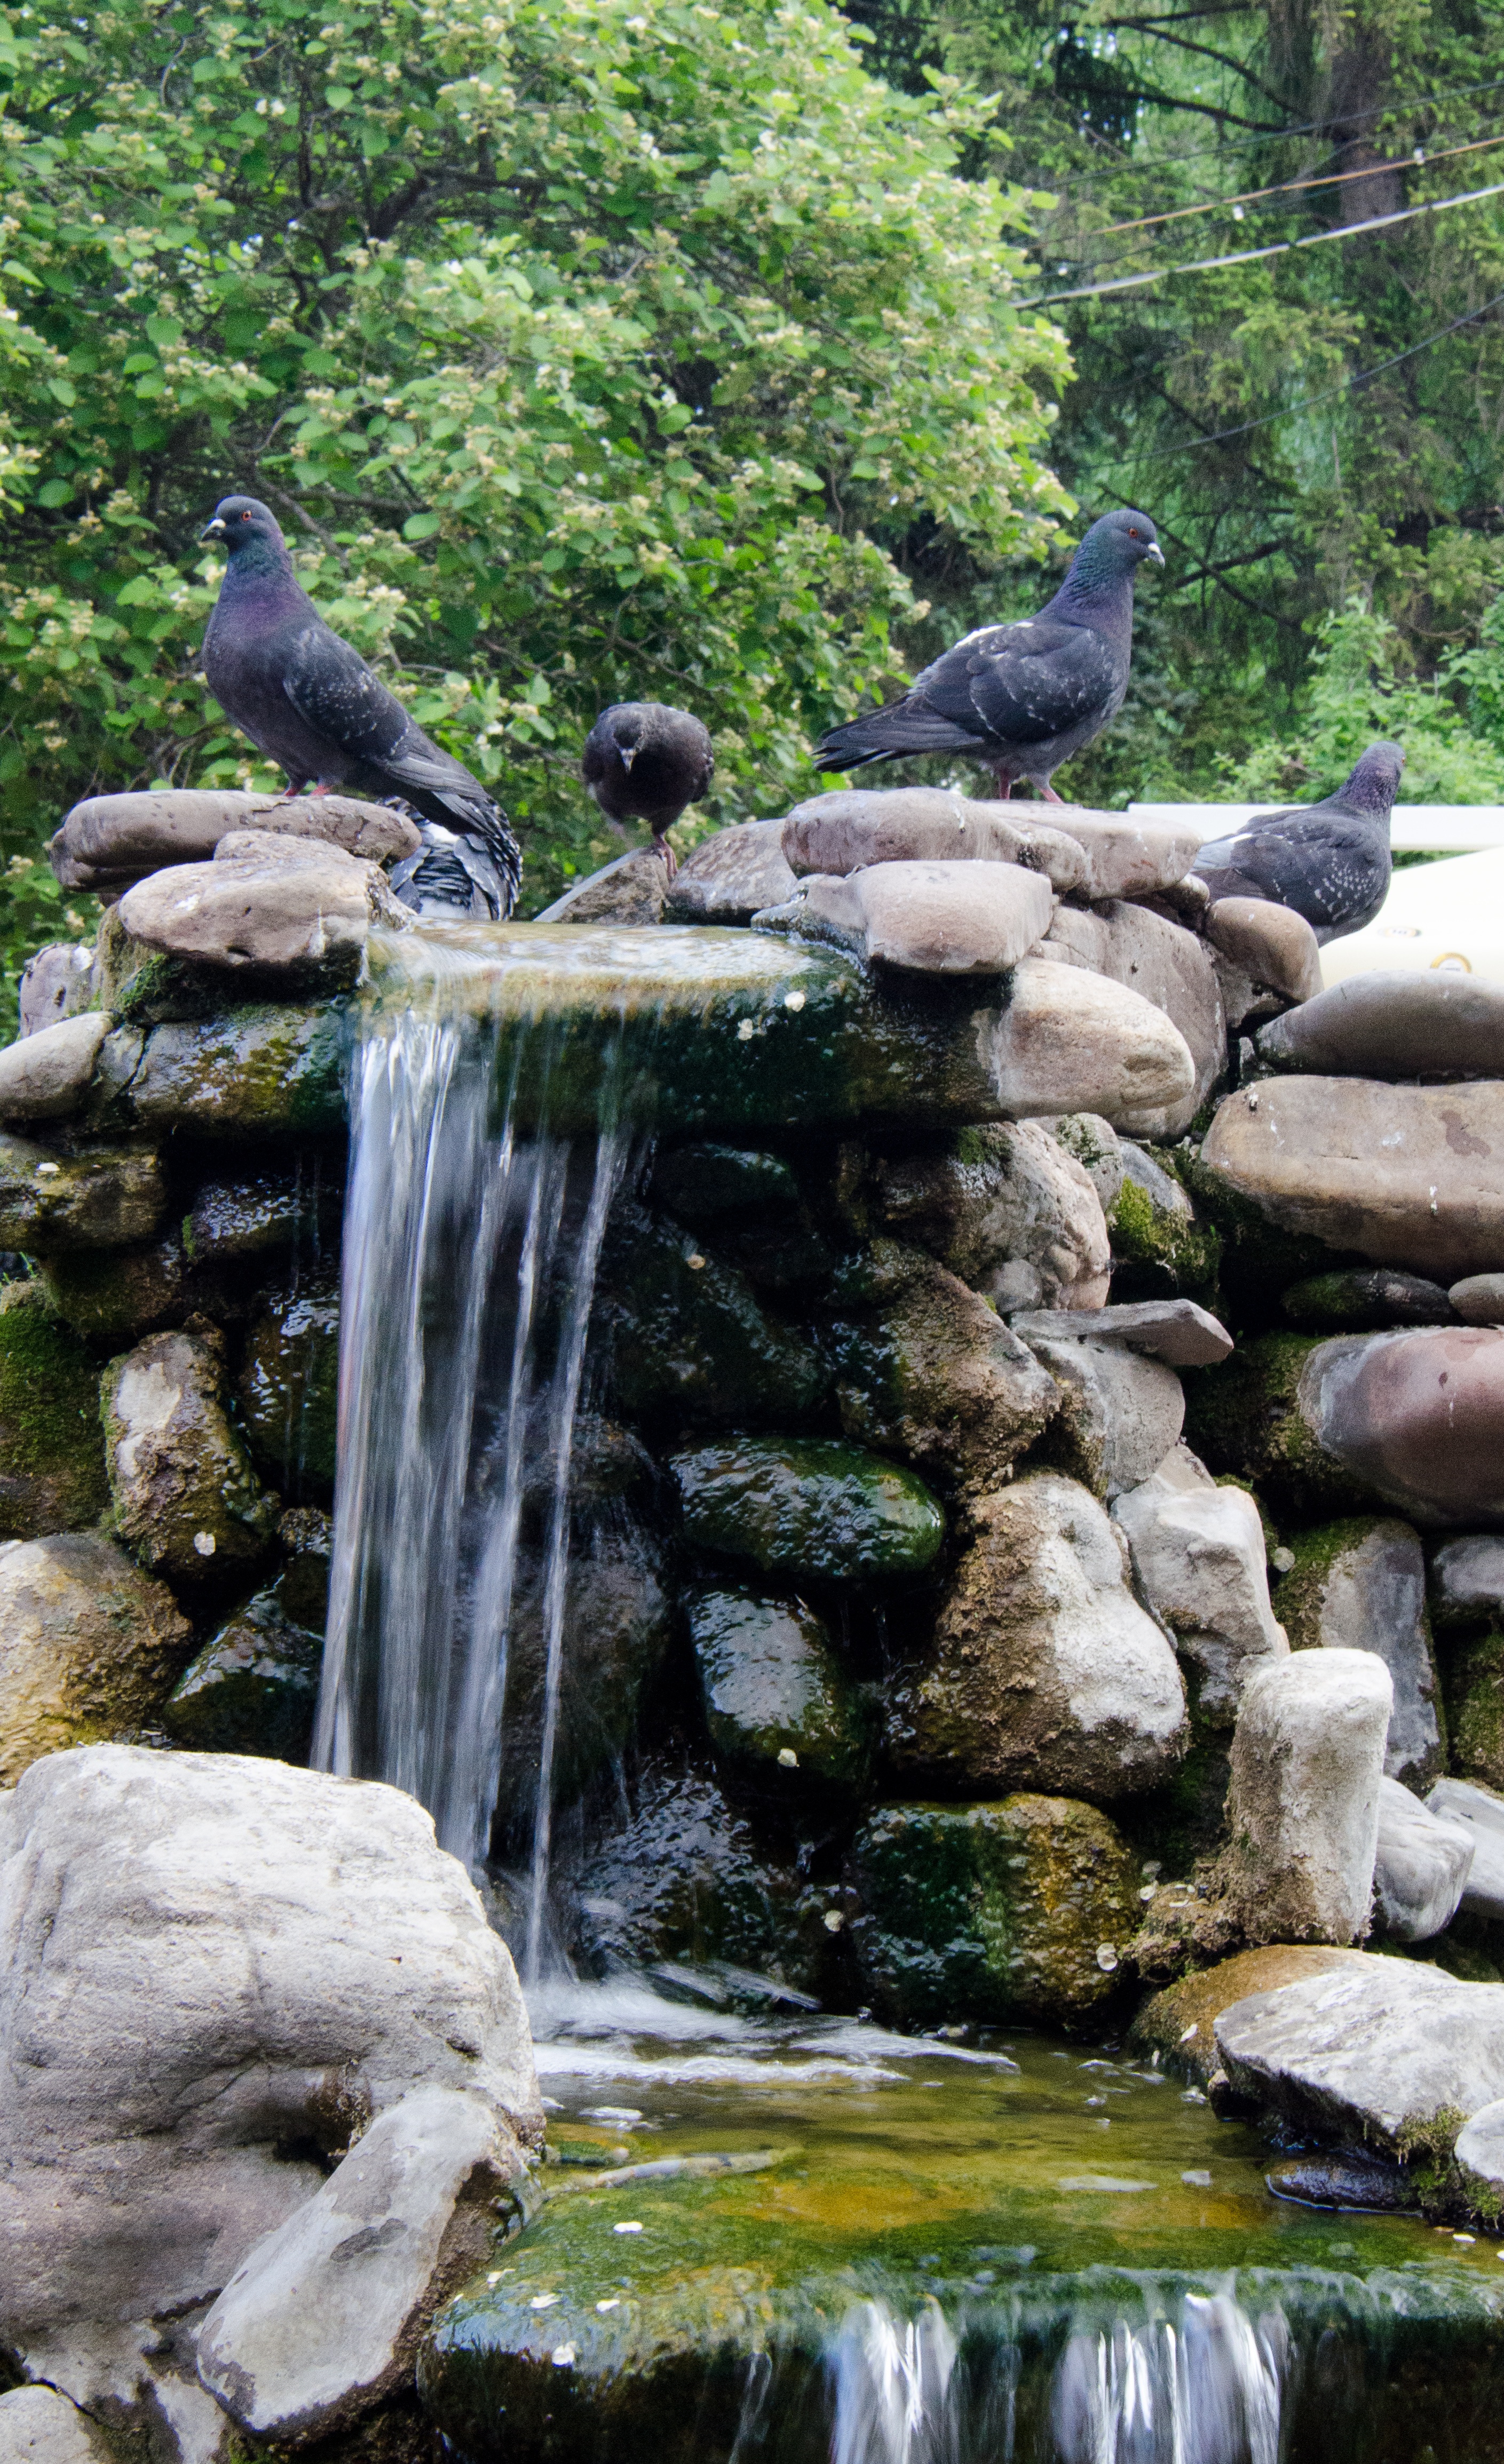
tree, water, nature, rock, waterfall, stone, summer, pond, stream, botany, garden, body of water, stones, beauty, woodland, water feature, watercourse, garden stones